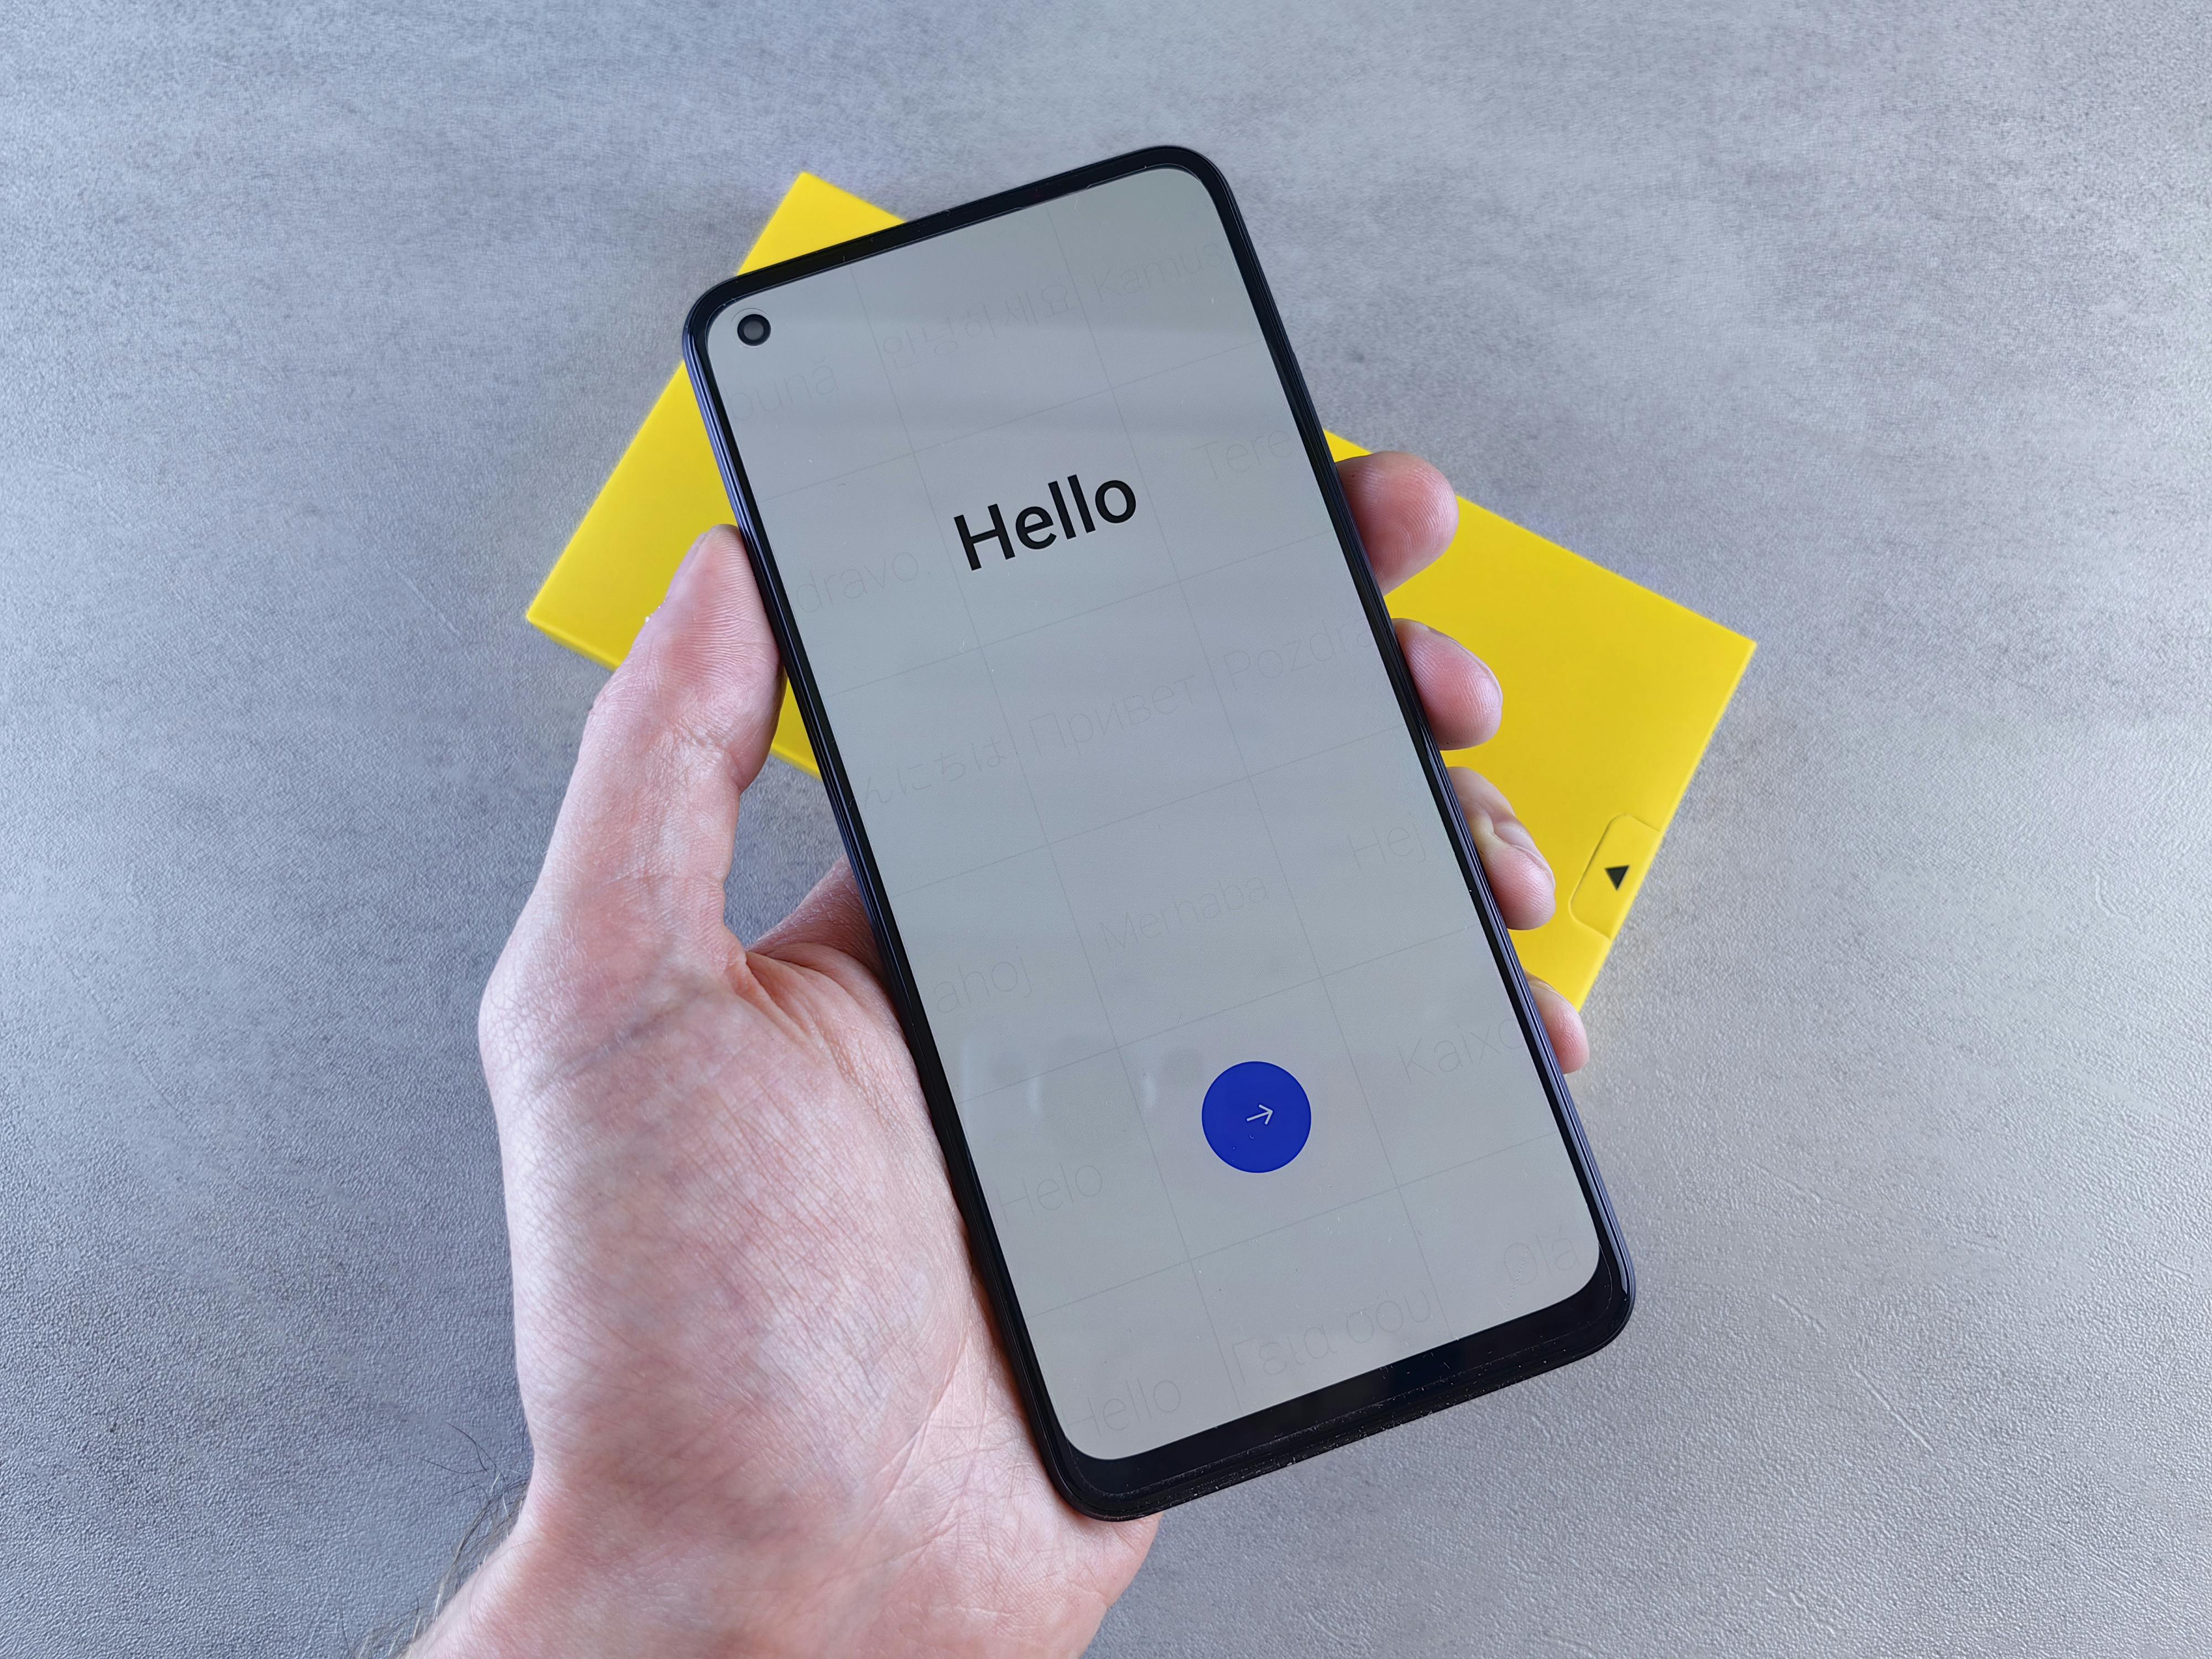
phone, mobile phone, telephony, portable communications device, communication device, mobile device, gadget, gesture, finger, font, telephone, thumb, smartphone, multimedia, electric blue, electronic device, metal, Everyday carry, display device, cellular network, brand, logo, mobile phone accessories, aluminium, electronics, feature phone, magenta, bumper